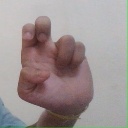
अक्षर: अ